CA Independiente in international football

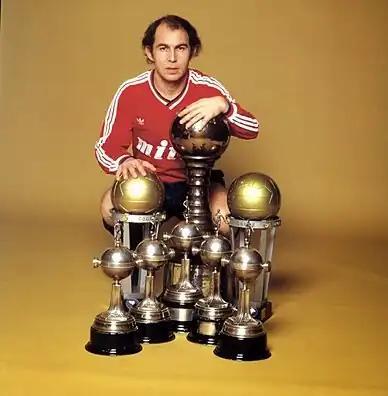
Ricardo Bochini with all the trophies he won with Independiente

Club Atlético Independiente has success at the Argentine football level, but they are widely known for their international titles and appearances, being nicknamed "Rey de Copas" (King of Cups) by the media and his fans. The first international cup they took part was the 1917 Tie Cup, which they lost to Uruguayan team Montevideo Wanderers. In term of international honours, Independiente has won a total of 20 major titles, with 18 of them organised by CONMEBOL which makes Independiente the most winning team in this category, together with Boca Juniors. Among those international CONMEBOL titles Independiente has a record seven Copa Libertadores, two Intercontinental Cups, two Copa Sudamericana and one Recopa Sudamericana. International titles also include two Copa Aldao, organised by AFA and AUF together.